Motivation

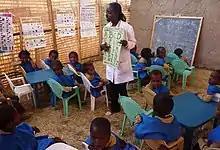
Motivation affects students' participation in classroom activities and academic success.

Motivation contrasts with amotivation (also known as avolition) which is an absence of interest. Individuals in the state of amotivation feel apathy or lack the willingness to engage in a particular behavior. For instance, amotivated children at school remain passive in class, do not engage in classroom activities, and fail to follow teacher instructions. Amotivation can be a significant barrier to productivity, goal attainment, and overall well-being. It can be caused by factors like unrealistic expectations, helplessness, feelings of incompetence, and the inability to see how one's actions affect outcomes. In the field of Christian spirituality, the terms acedia and accidie are often used to describe a form of amotivation or listlessness associated with a failure to engage in spiritual practices. Amotivation is usually a temporary state. The term "amotivational syndrome" refers to a more permanent and wide-reaching condition. It involves apathy and lack of activity in relation to a broad range of activities and is associated with incoherence, inability to concentrate, and memory disturbance. The term "disorders of diminished motivation" covers a wide range of related phenomena, including abulia, akinetic mutism, and other motivation-related neurological disorders.